OFG Bancorp

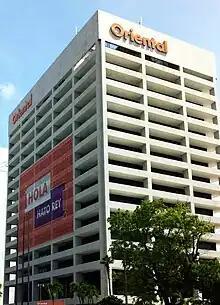
OFG Bancorp headquarters

OFG Bancorp, founded in 1964, is the financial holding company for Oriental Bank, located in San Juan, Puerto Rico. OFG offers a wide range of retail and commercial banking, lending and wealth management products, services and technology, primarily in Puerto Rico and the U.S. Virgin Islands through its principal subsidiaries: Oriental Bank, Oriental Financial Services LLC, and Oriental Insurance LLC. Its headquarters are located at Oriental Center, 254 Muñoz Rivera Avenue, San Juan, PR 00918. OFG Bancorp has $11.5 billion in assets (2024), and approximately 2,246 employees (2024).